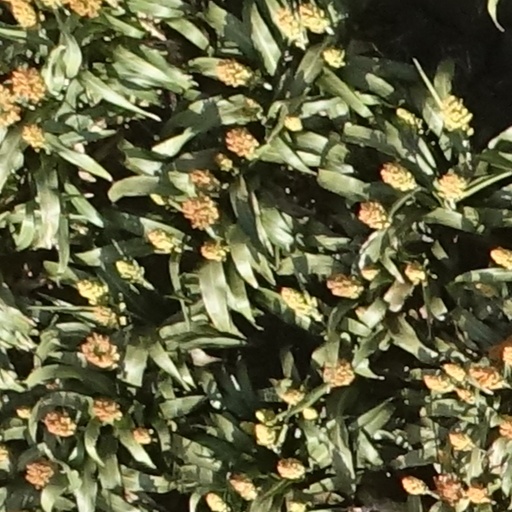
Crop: sorghum